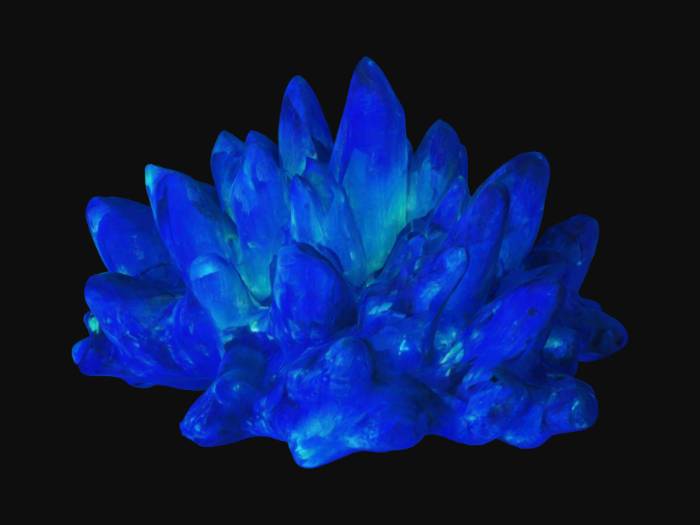
미적 점수 (1~10점): 6